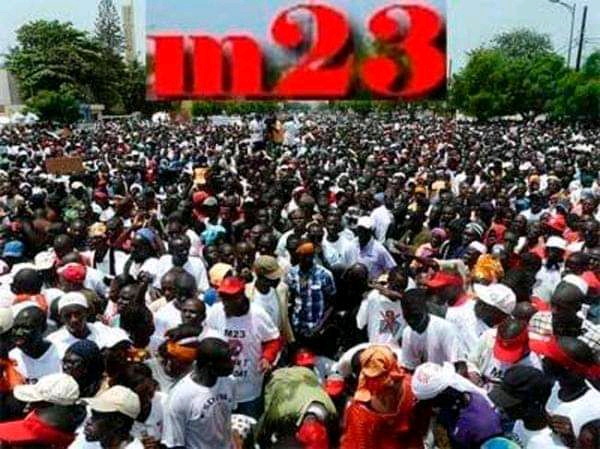
Nataal bii, maa ngi ciy gis ay mbooloo yu bari! Mu mel ni da ñu doon manifestewu, wala ñu nekk ci afeeru politig bi, noo ngi sol ay tiseet yu balã.